EMD MP15DC

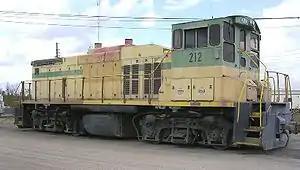
Mosaic 212, an EMD MP15DC Fort Meade, Florida

Switchers up to the SW1500 had been restricted to AAR type A switcher or Flexicoil lightweight trucks, both with a wheelbase. In 1973 60 special order Mexico-only SW1504s were built on a slightly longer frame, allowing EMD's standard Blomberg B trucks, with a wheelbase, to be used. In EMD's eyes (among others) this made the new locomotive a road switcher rather than a pure switcher, since it was capable of road speeds up to or so. The new model MP15DC designation thus meant Multi-Purpose locomotive, 1500 hp, DC generator. Originally the locomotive was simply designated the MP15; the arrival of the alternator/rectifier MP15AC in 1975 changed the name.